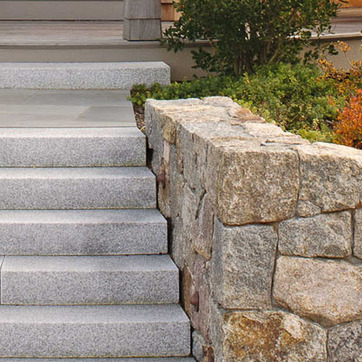
Material: stone